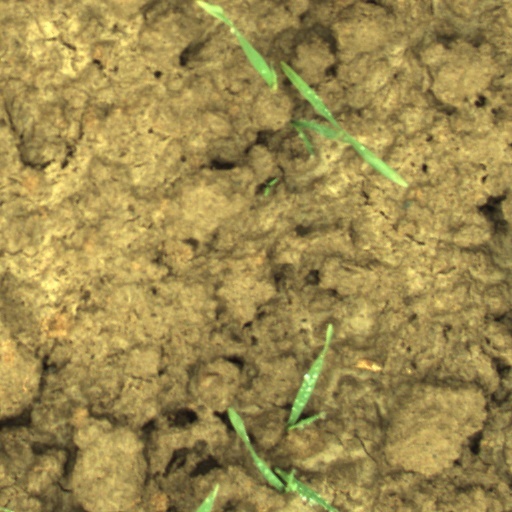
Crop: wheat